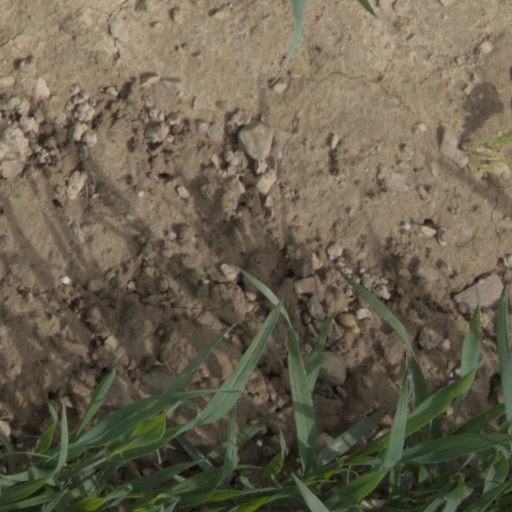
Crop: wheat